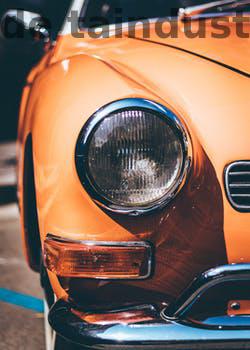
Label: Watermark